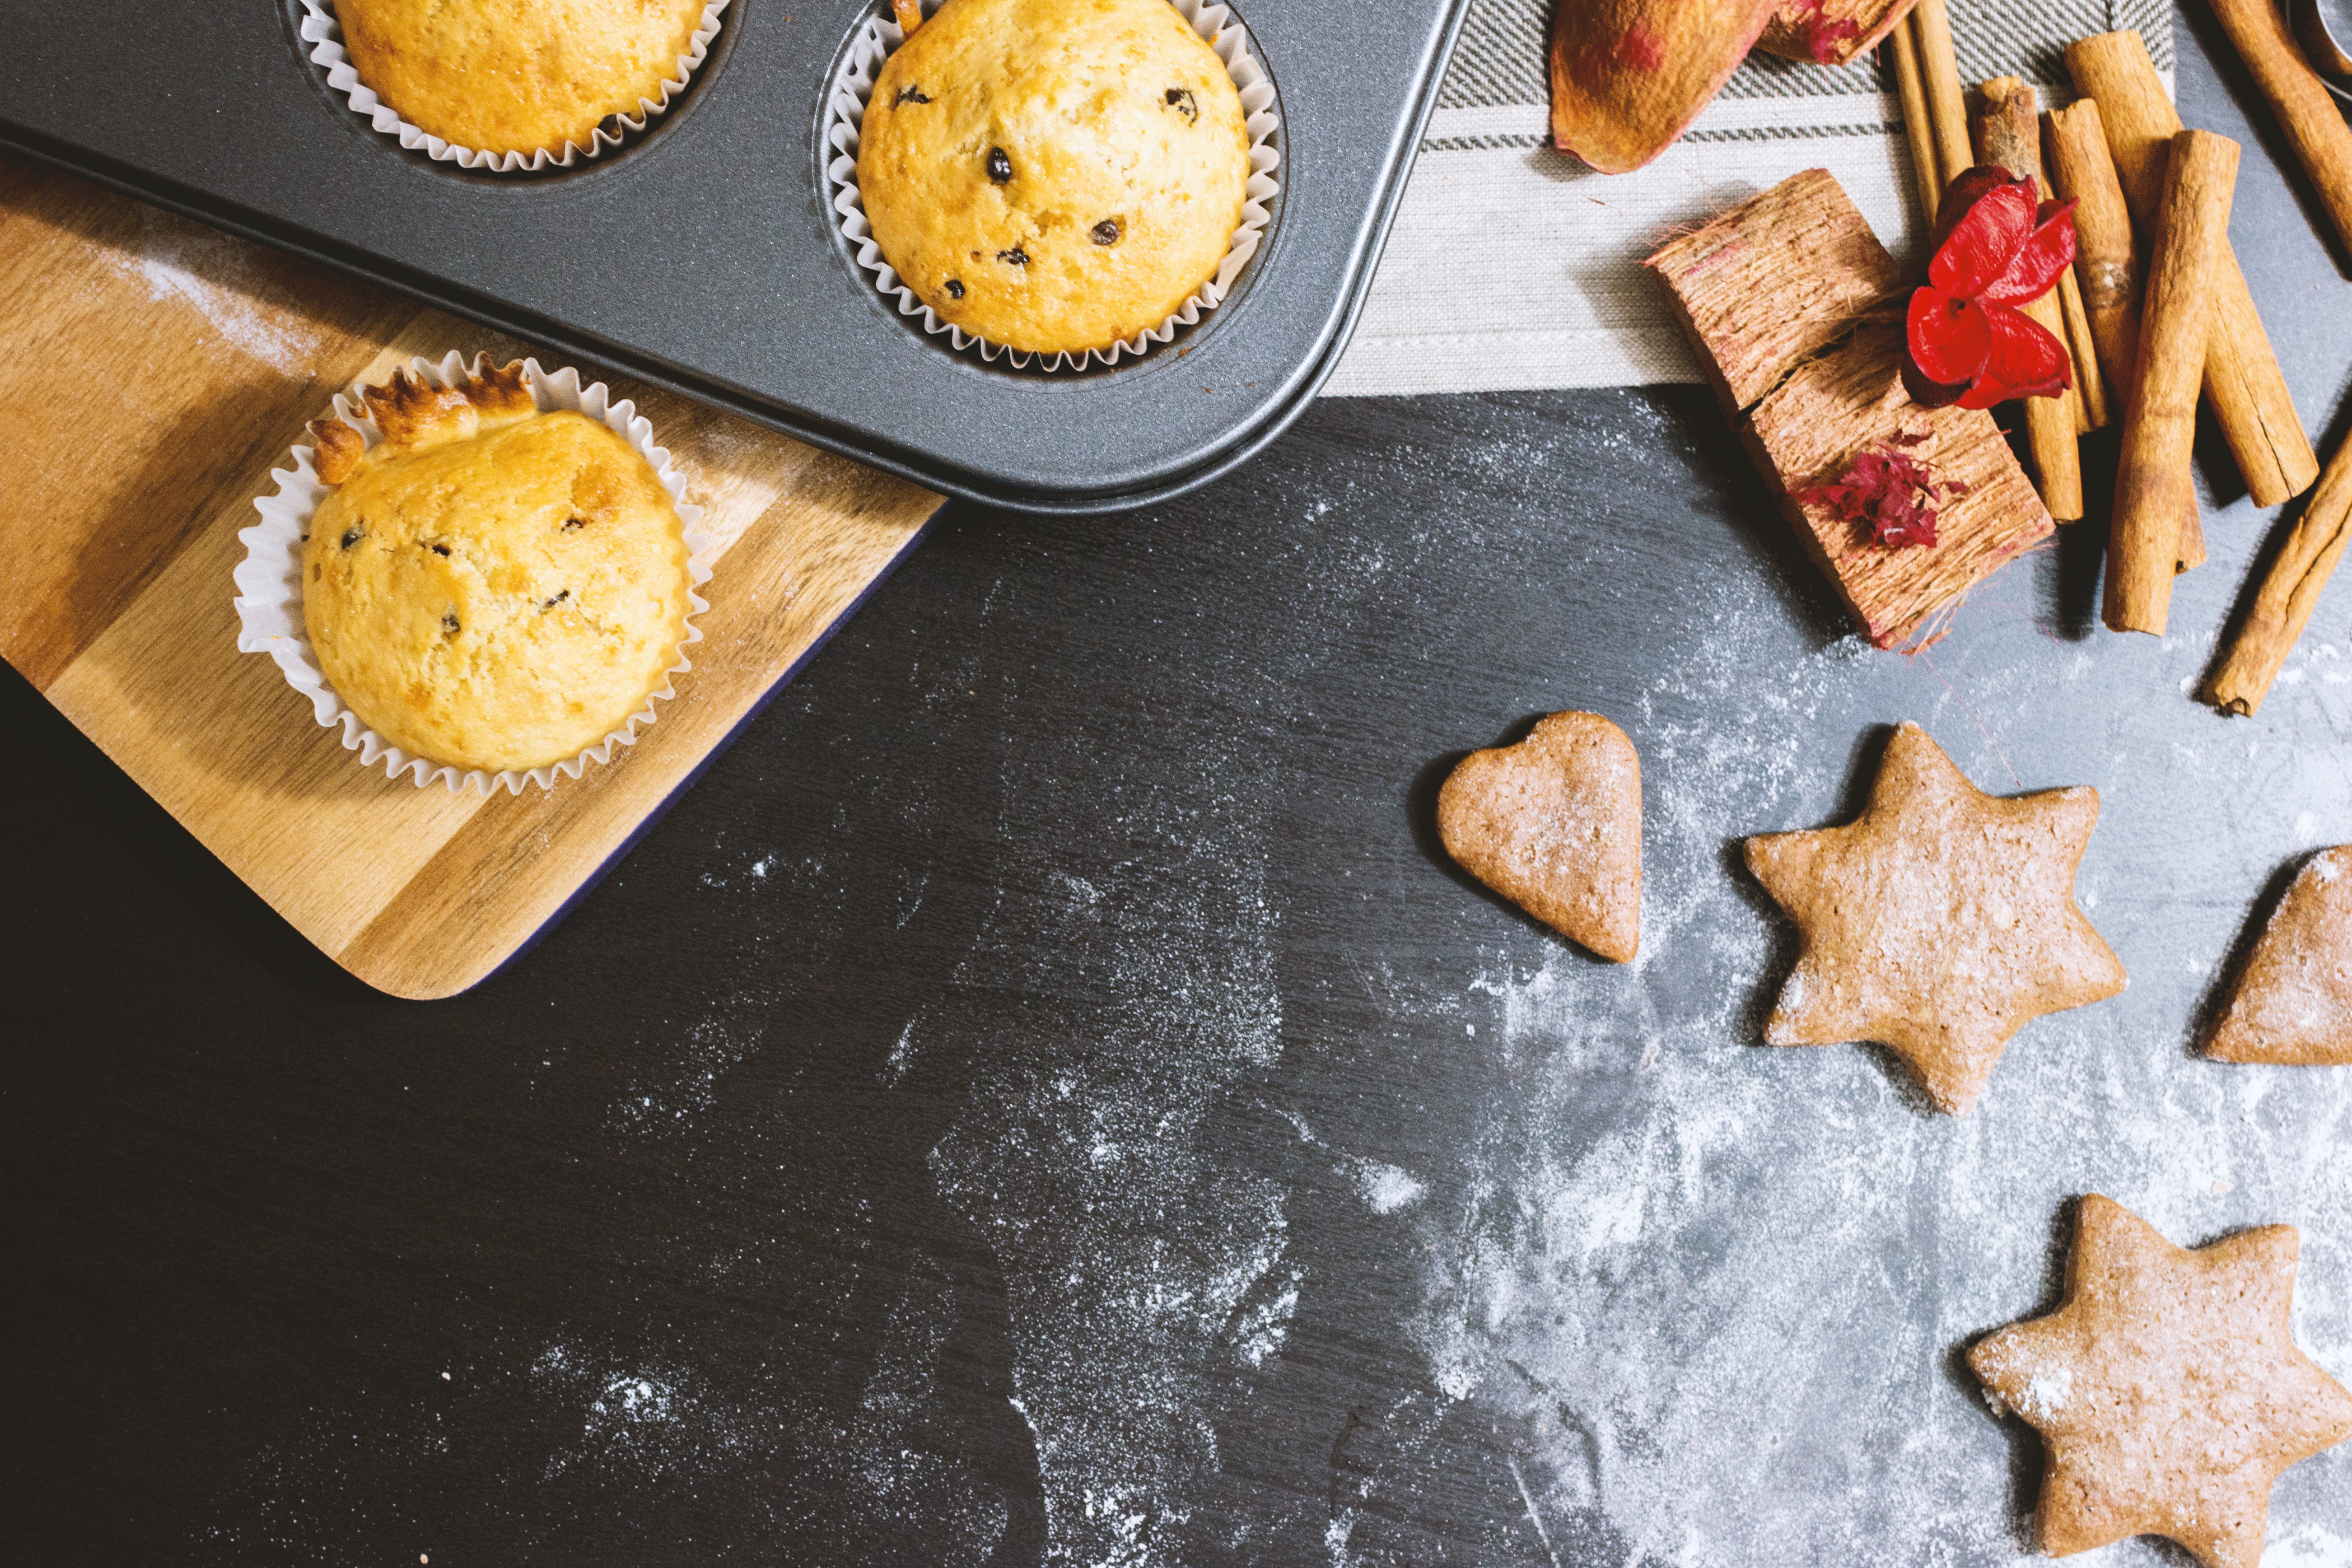
winter, love, food, produce, holiday, kitchen, baking, christmas, dessert, cookies, icing, muffins, baked goods, flavor, snack food, cookies and crackers